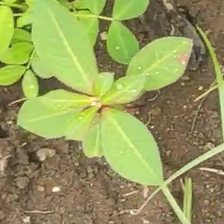
Weed species: Moti_dudhi(Euphorbia_geneculata_L)